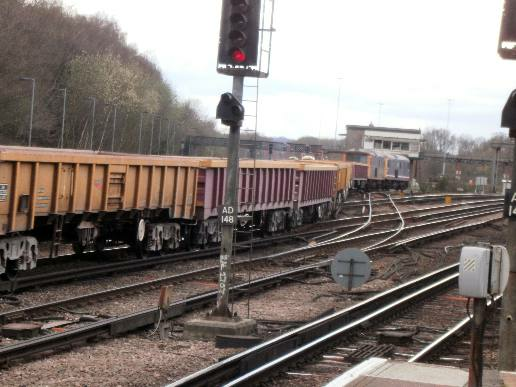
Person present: No